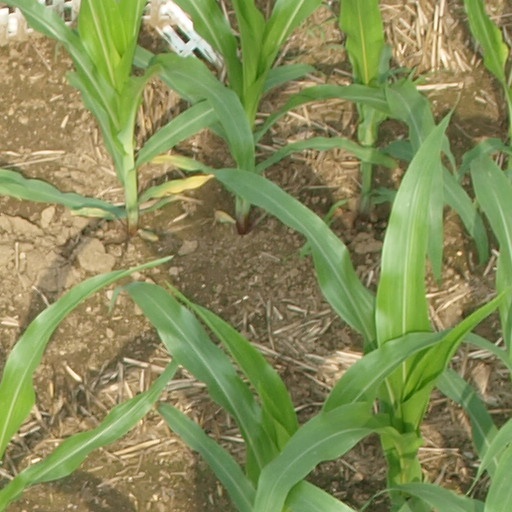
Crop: maize; corn